Skagen's White Lighthouse

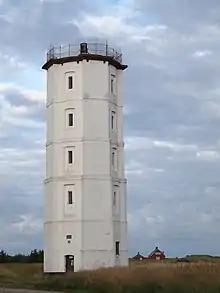
Skagen's White Lighthouse from 1747

Skagen's White Lighthouse is a historic lighthouse just north of the town of Skagen in the far north of Jutland, Denmark. It was operational from 1747 to 1858 when it was replaced by Skagen Lighthouse.